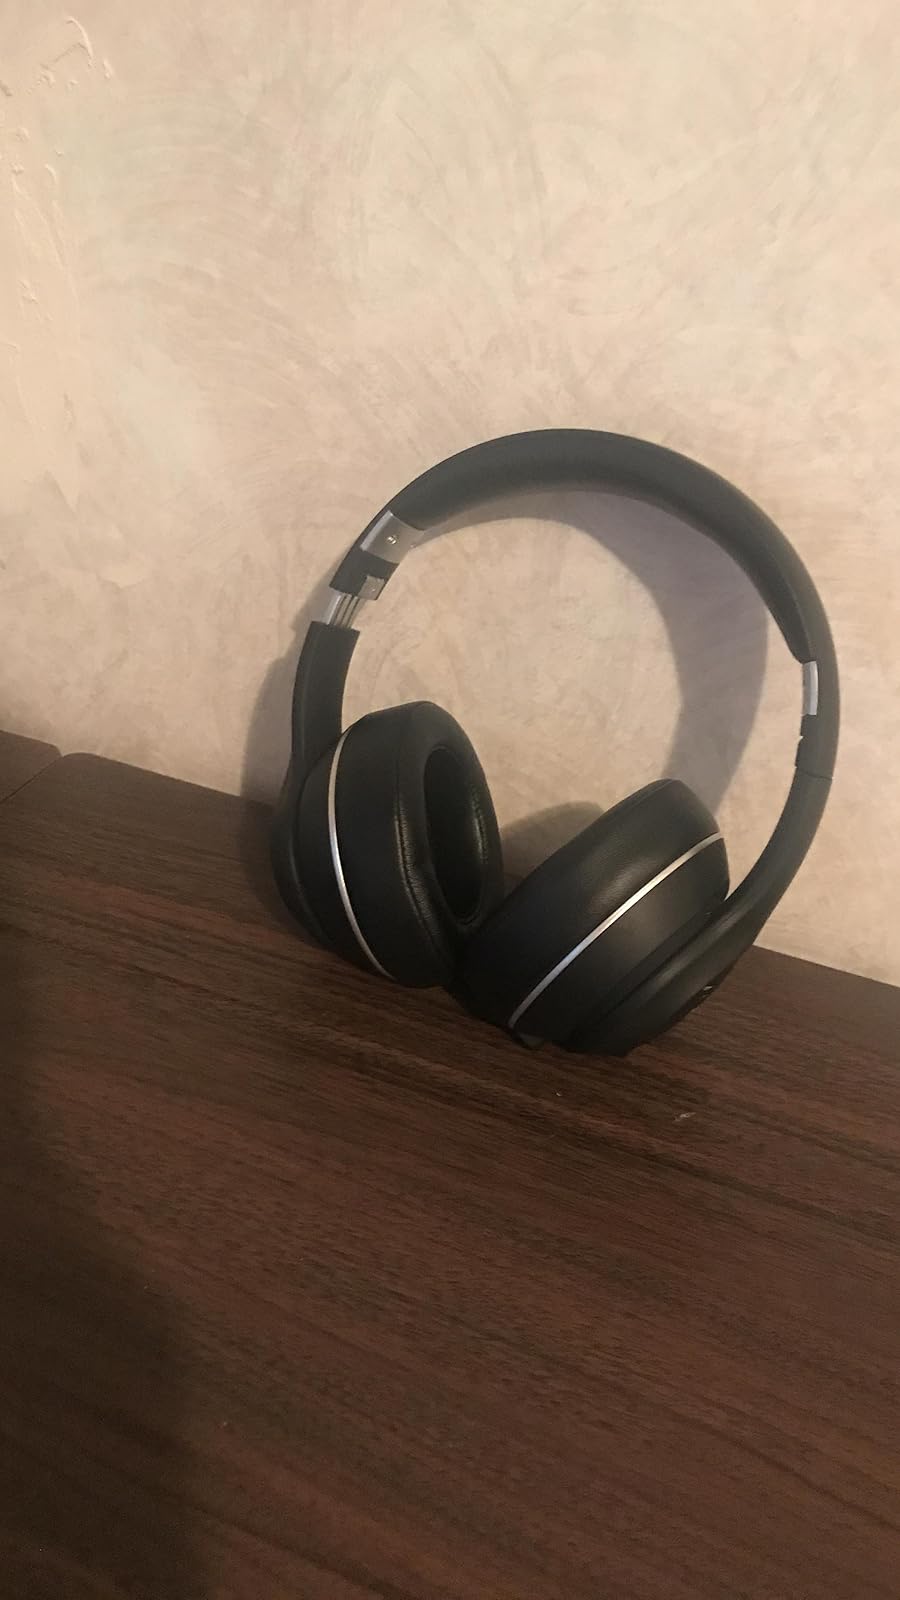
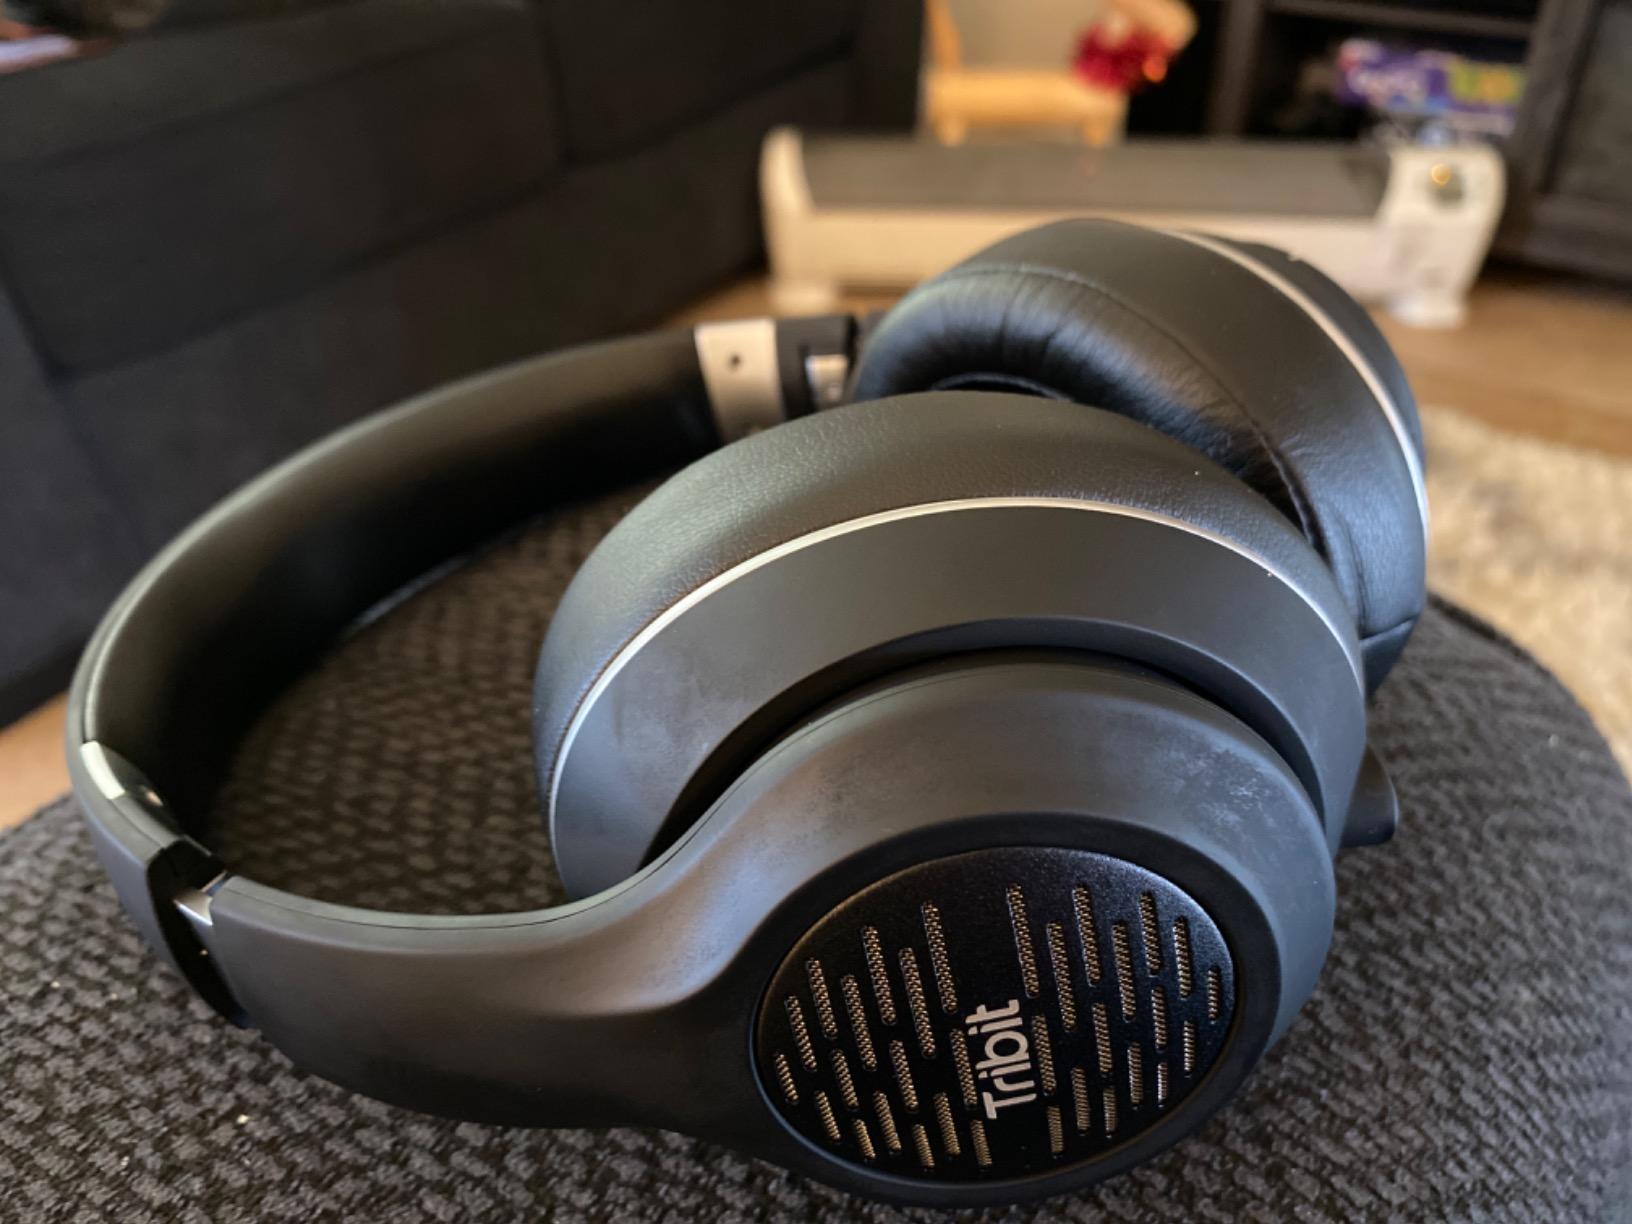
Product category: headphones
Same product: yes